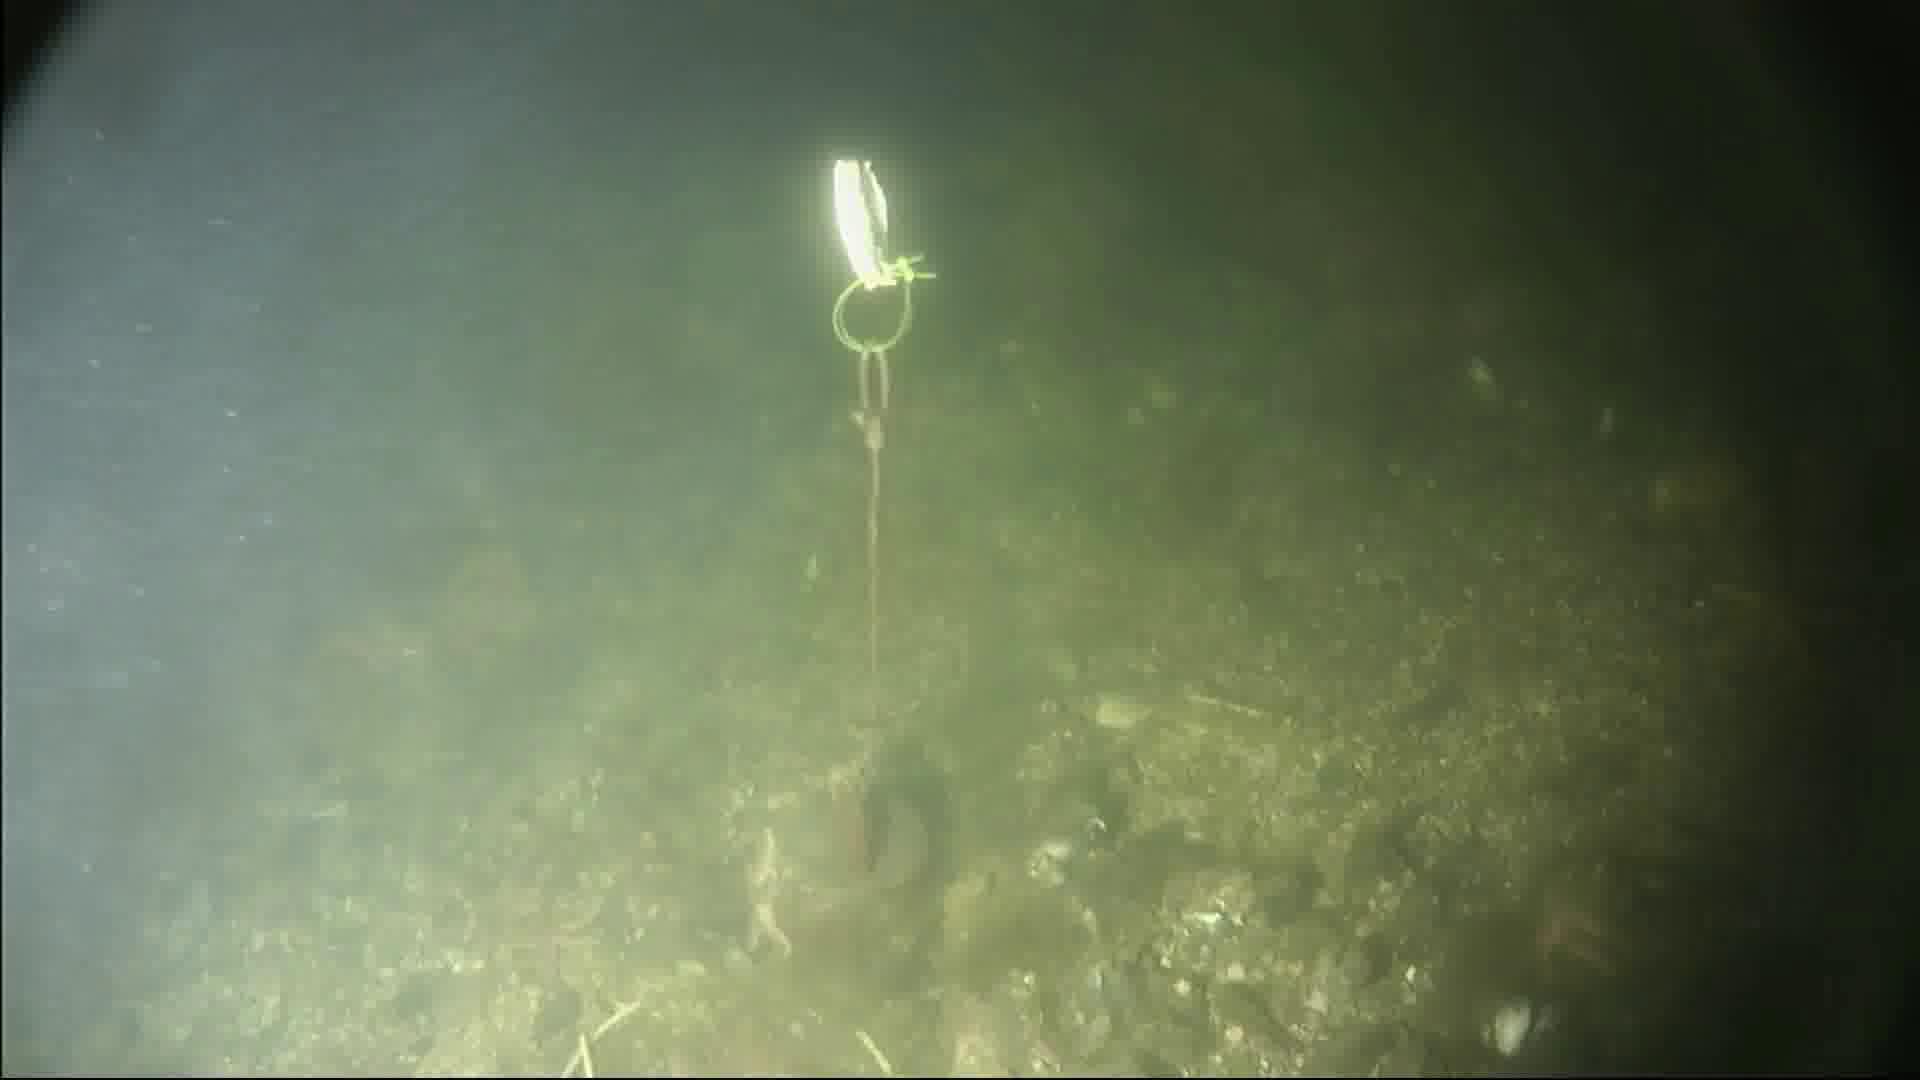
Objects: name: starfish